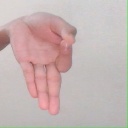
अक्षर: ज्ञ